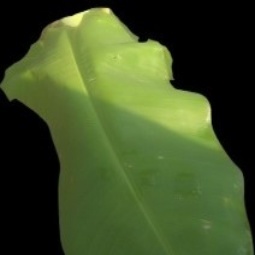
Label: Healthy